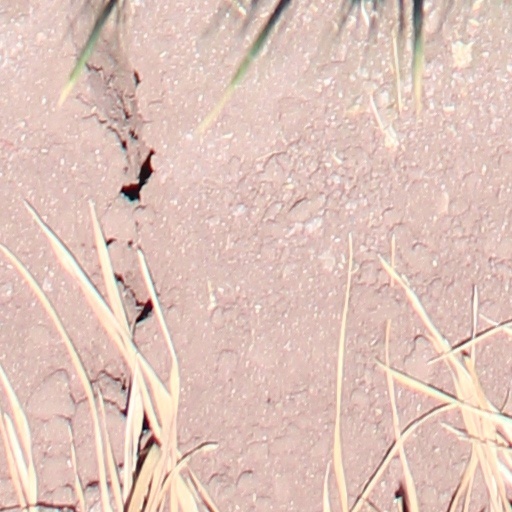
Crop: wheat